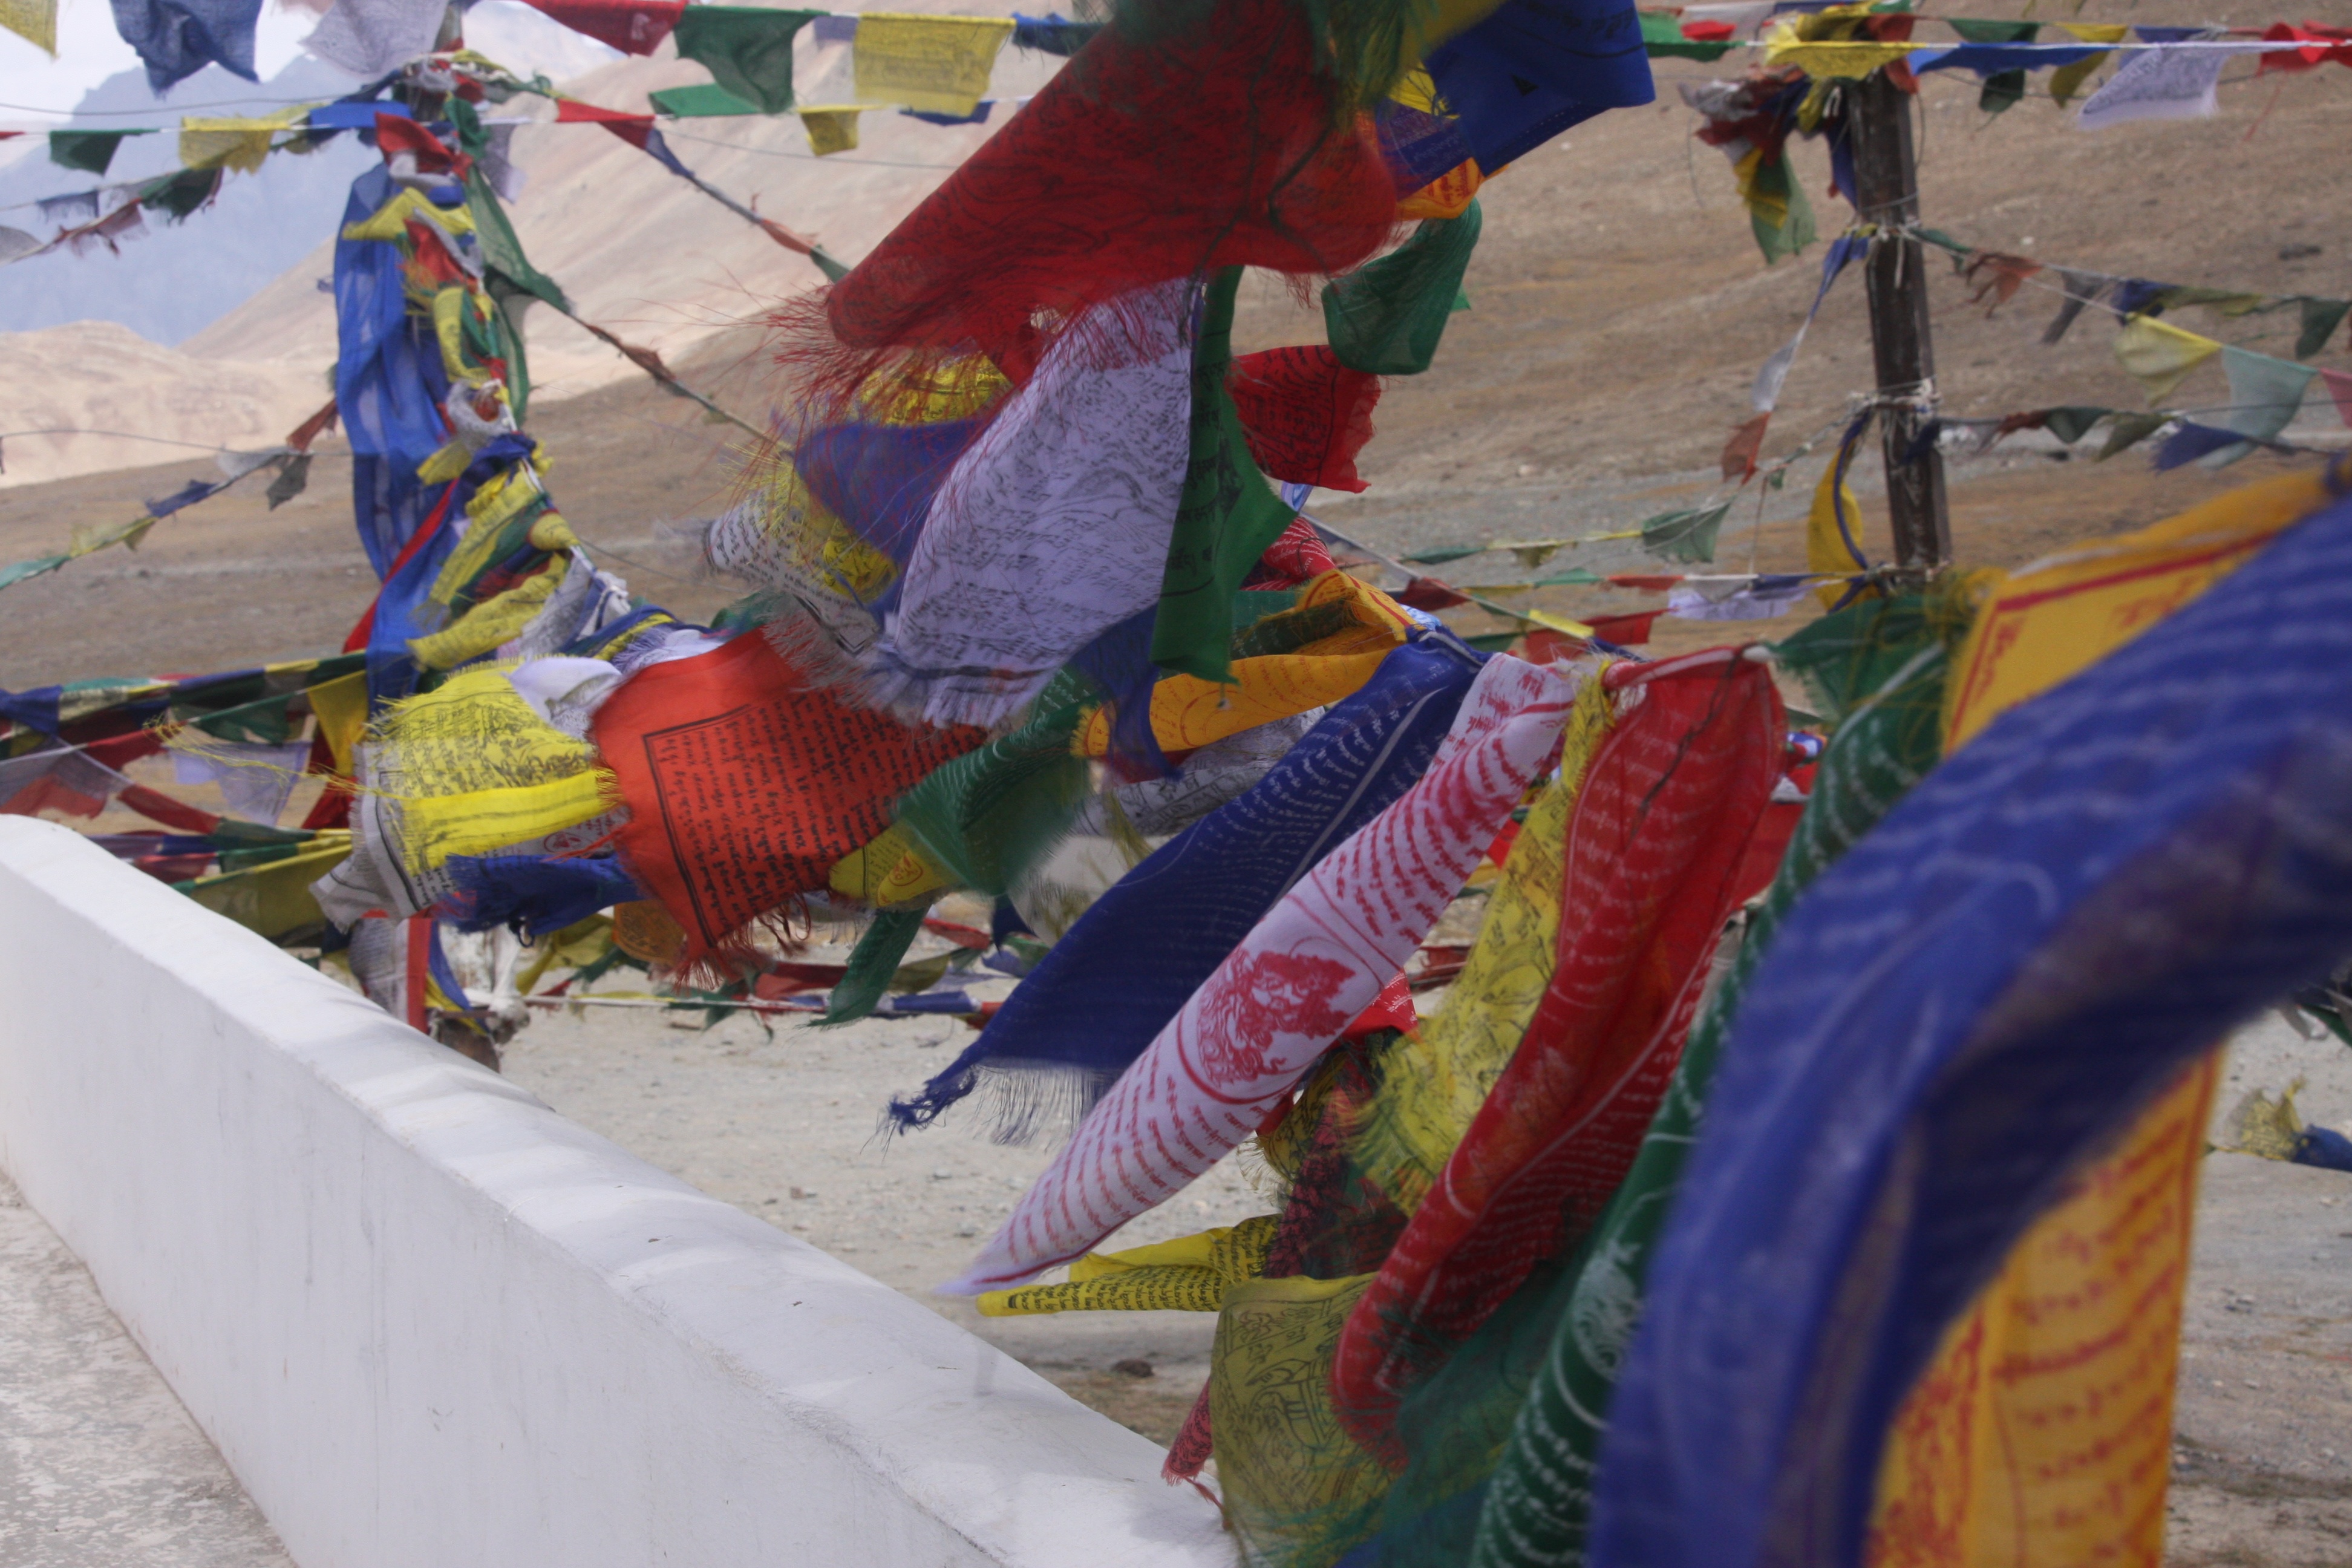
color, art, festival, tradition